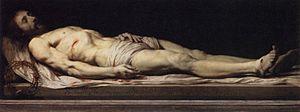
Peint avant 1654, date à laquelle le tableau fut gravé par Nicolas de Plattemontagne.Saisi à la Révolution à l'abbaye de Port-Royal de Paris.
Cet article recense les œuvres exposées au Muséum central des arts de la République, précurseur du musée du Louvre à Paris, lors de son inauguration en 1793.